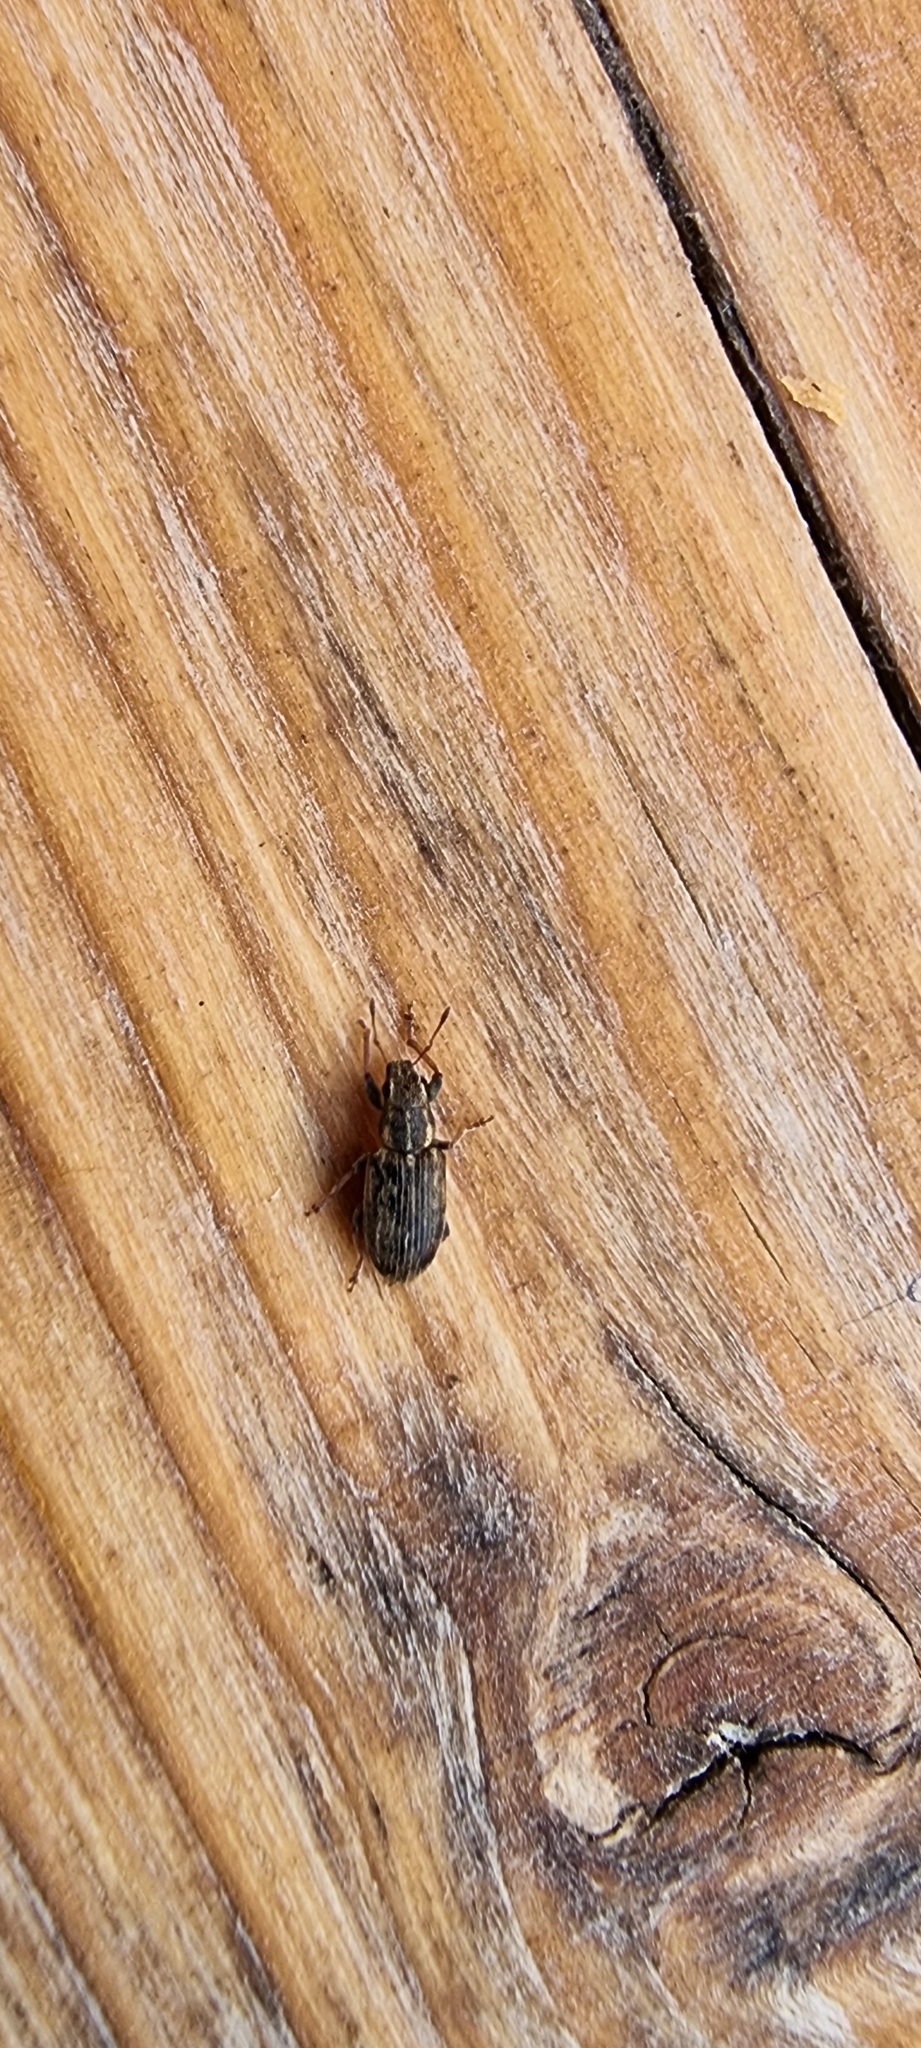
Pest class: pea_leaf_weevil